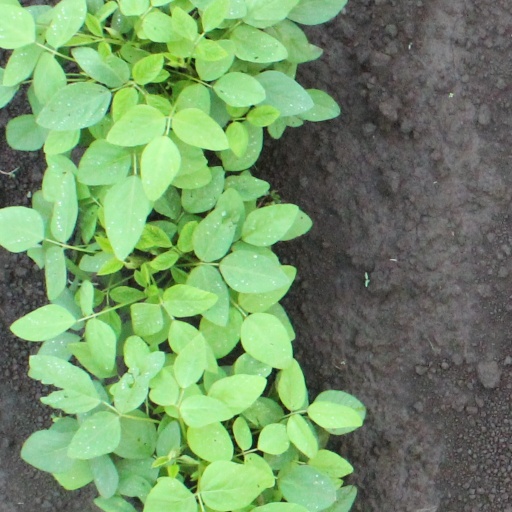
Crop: soybean